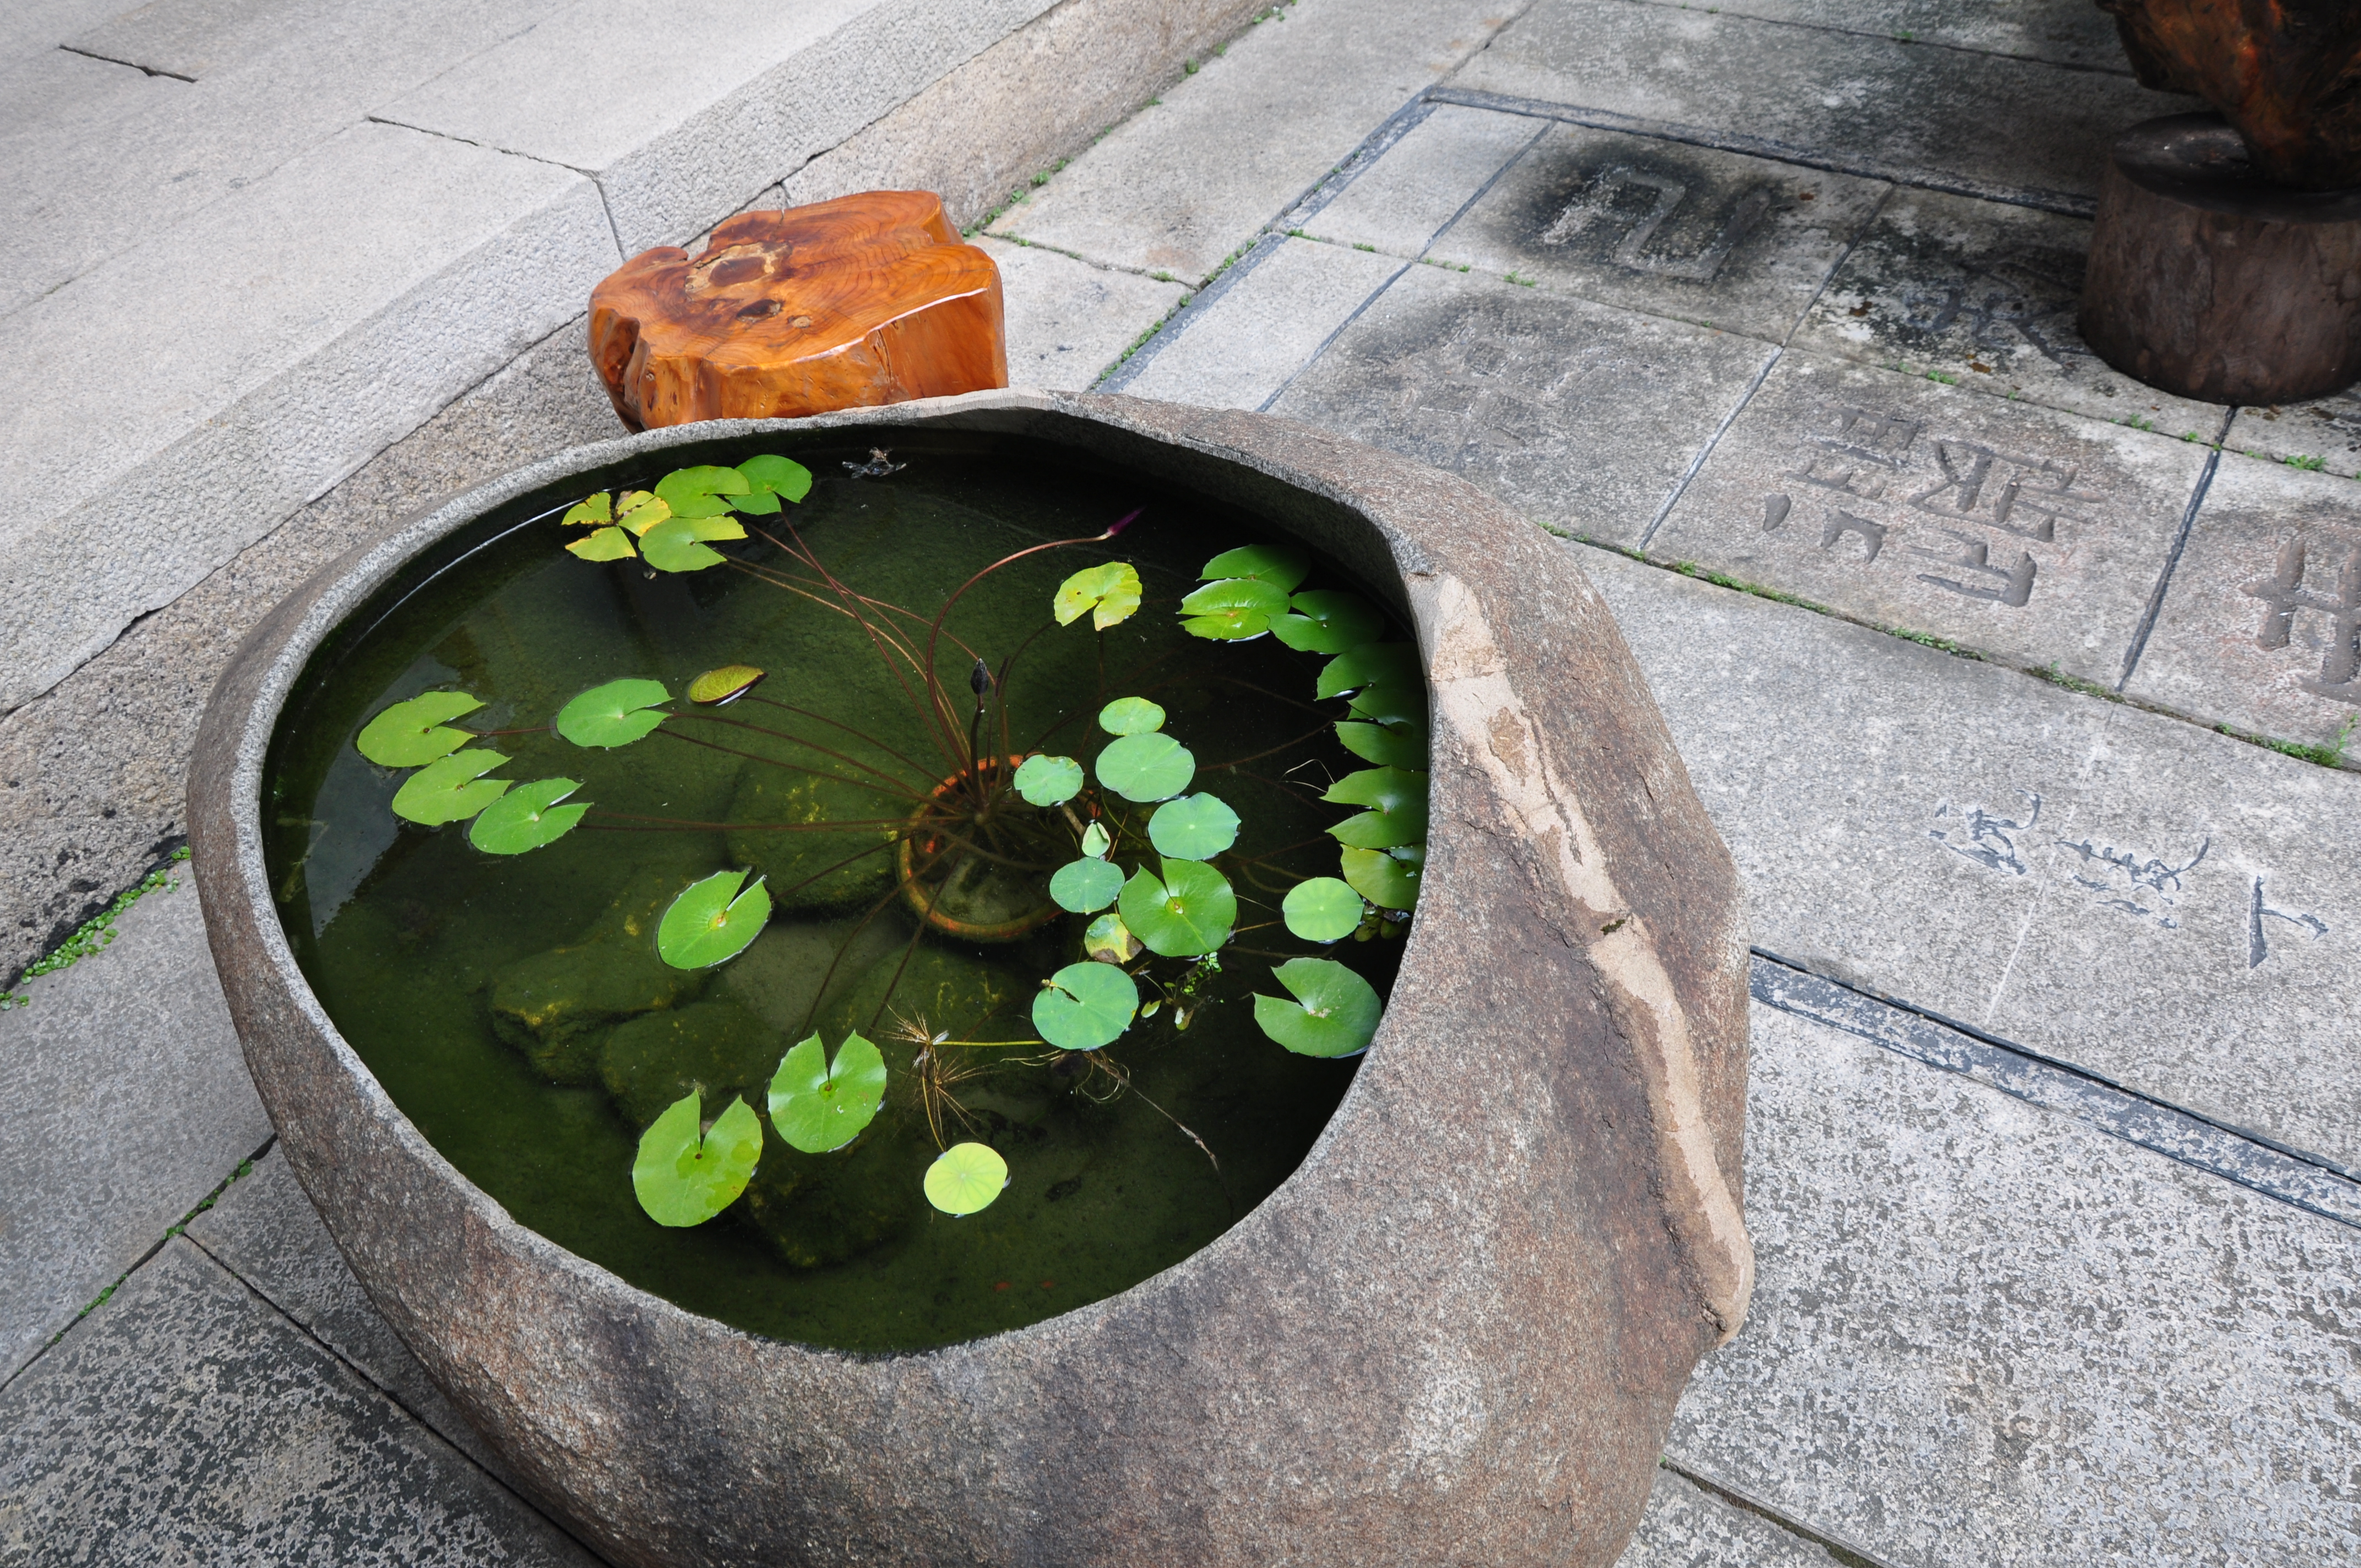
peace, green, table, leaf, plant, aquatic plant, flower, water lily, pond